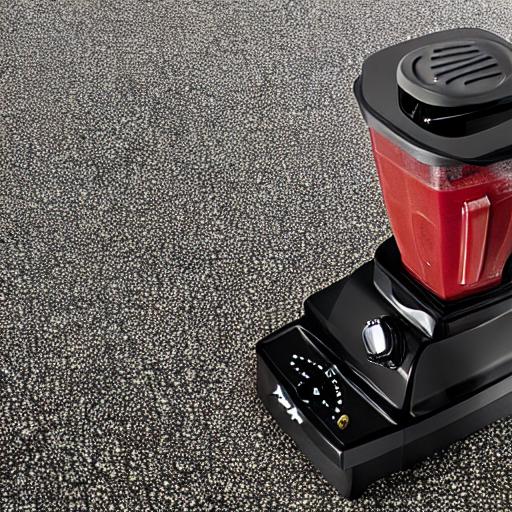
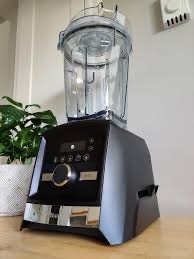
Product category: items_blender
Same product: no